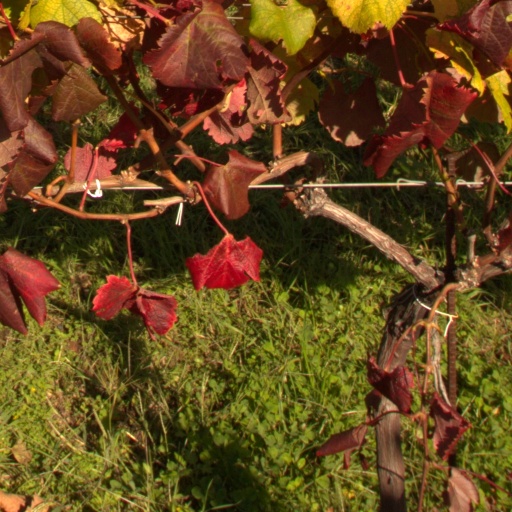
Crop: grape